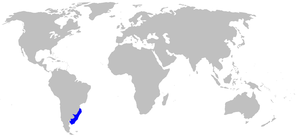
Mustelus fasciatus est une espèce de requins.